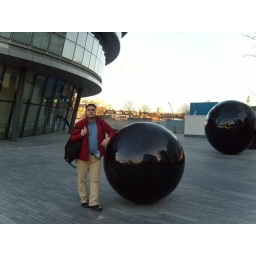
near tower bridge